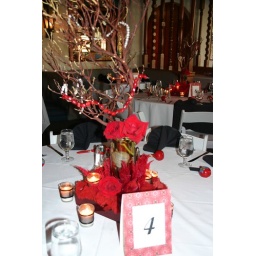
Centerpiece, red coral and white pearls, red moss, red roses, candles wrapped in black ribbon